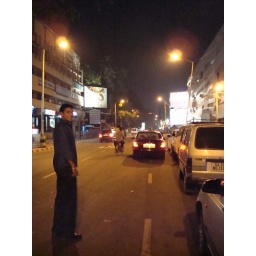
Look where Ganesh parked his car -- yes in the middle of the road -- not a problem in BDC